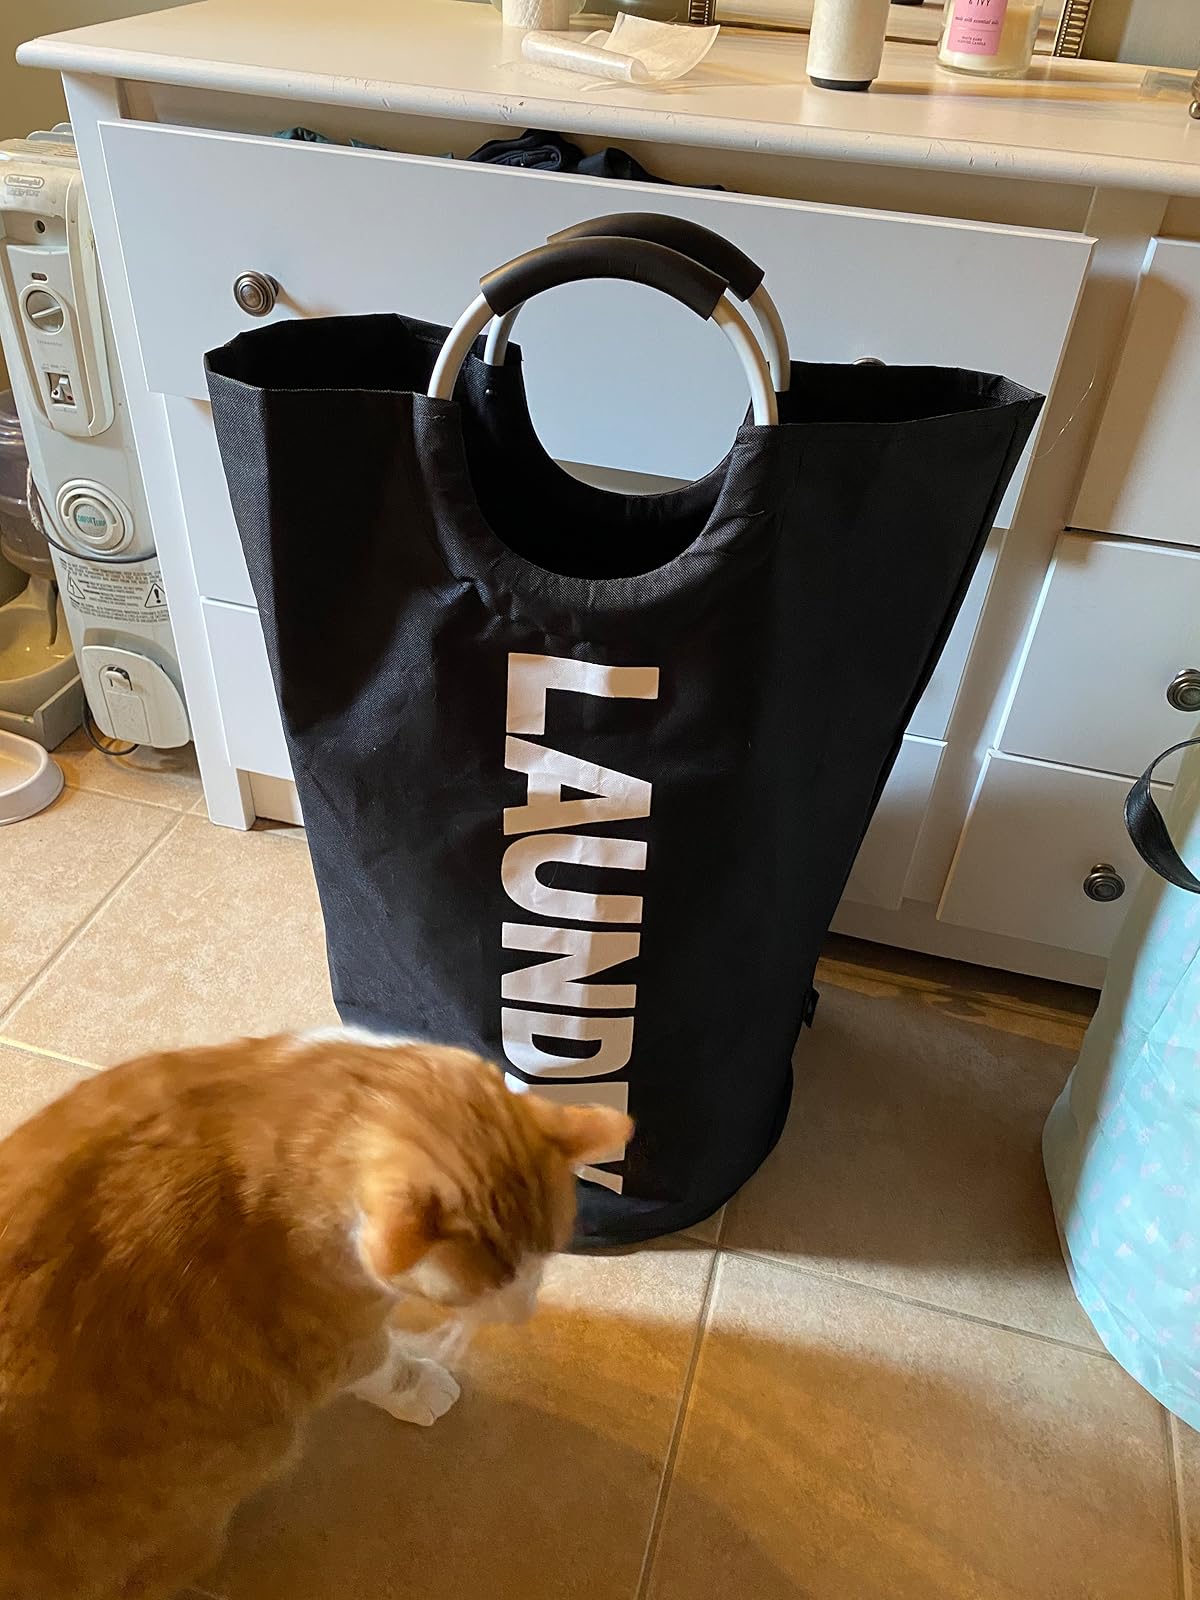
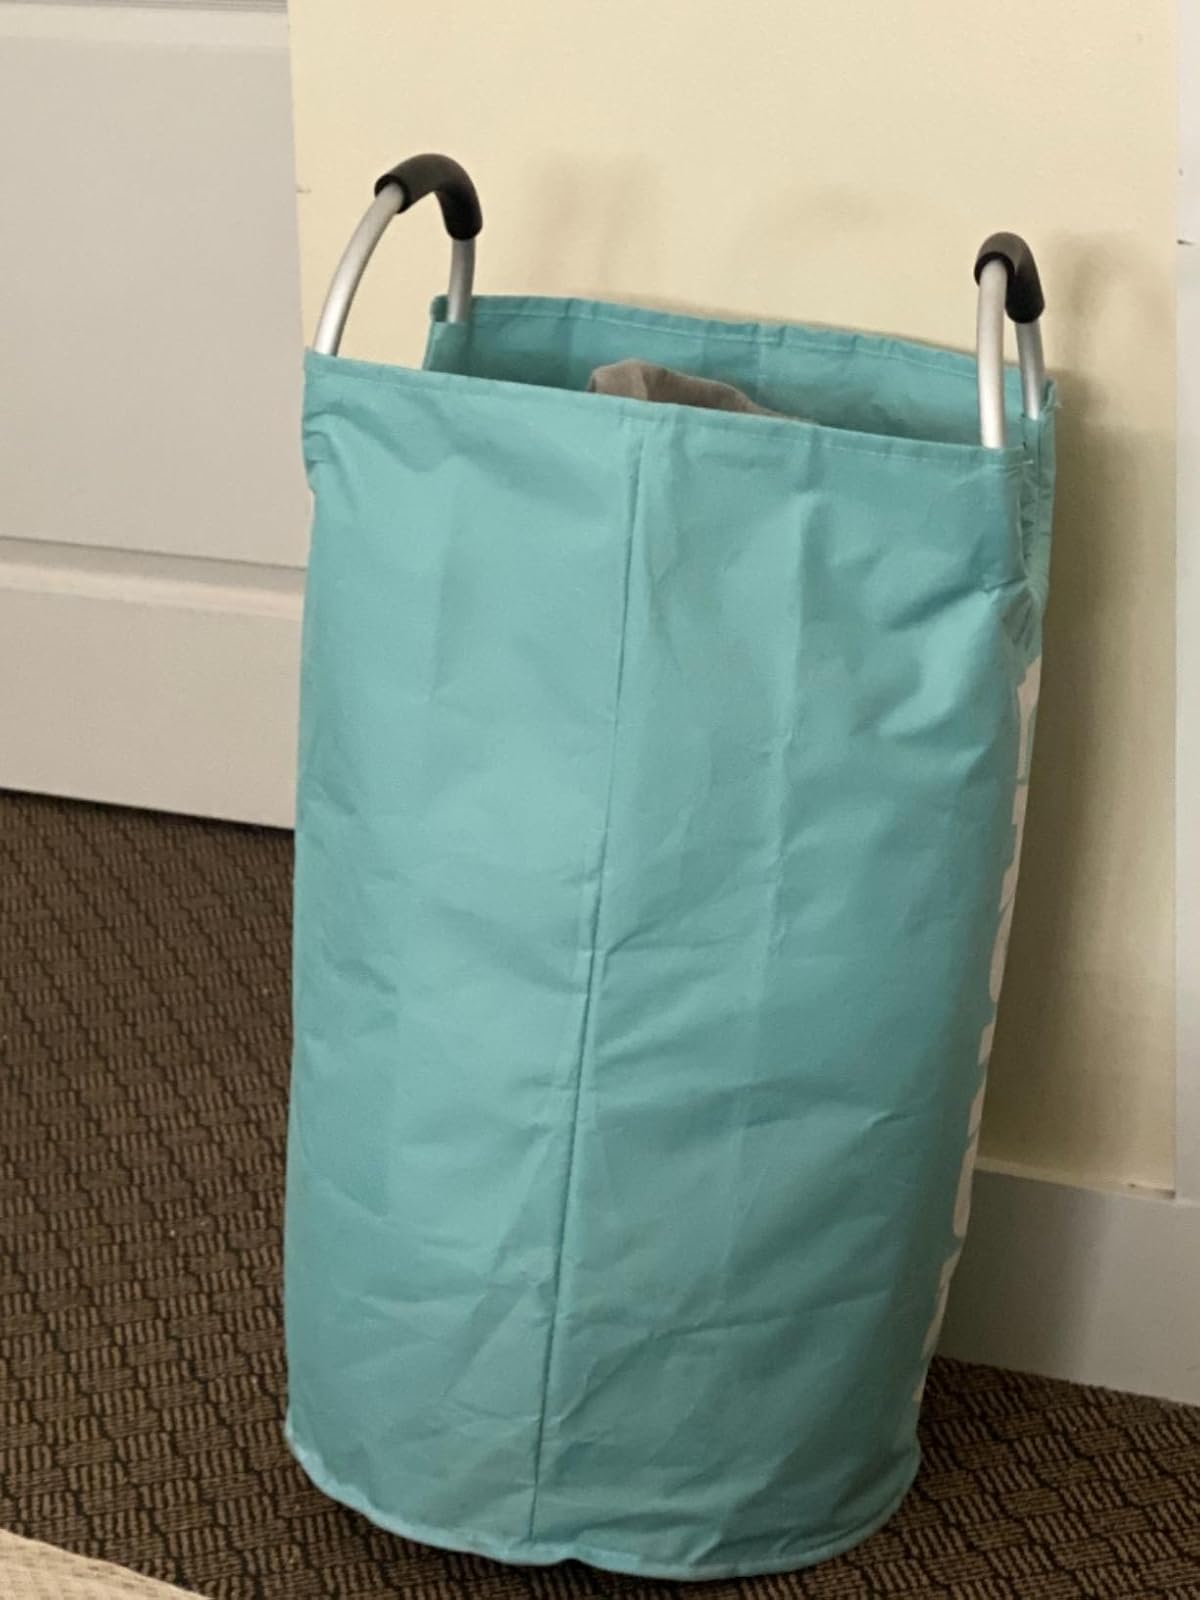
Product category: items_hamper
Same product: no